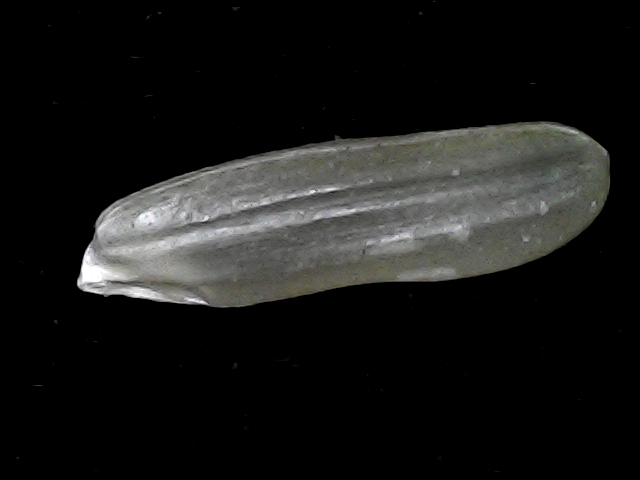
Rice variety: BD57